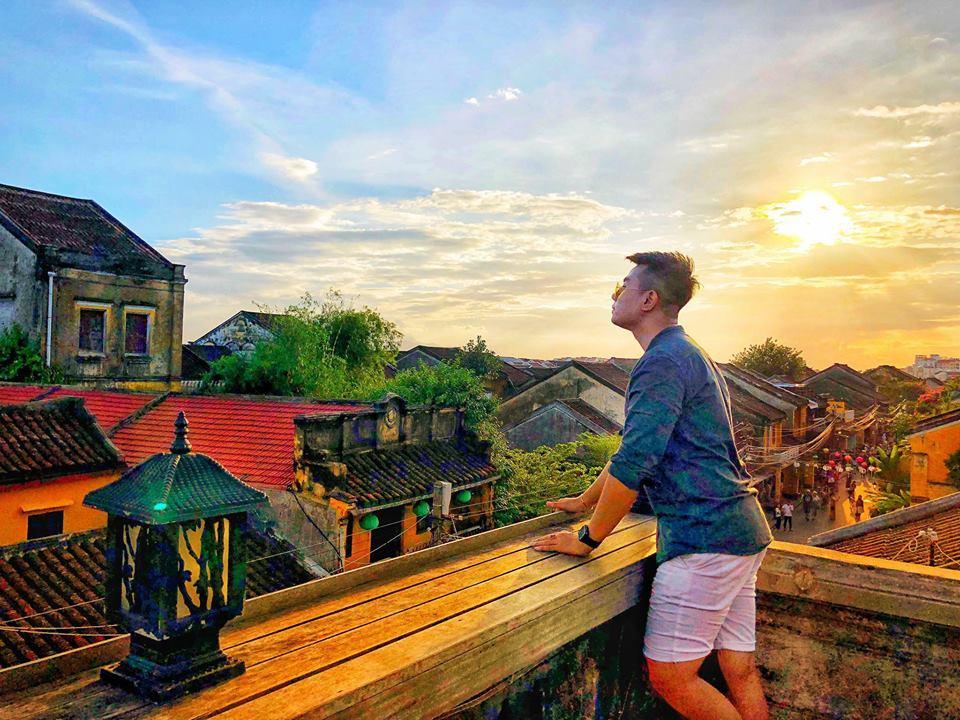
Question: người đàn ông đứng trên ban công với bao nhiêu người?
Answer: người đàn ông đứng một mình